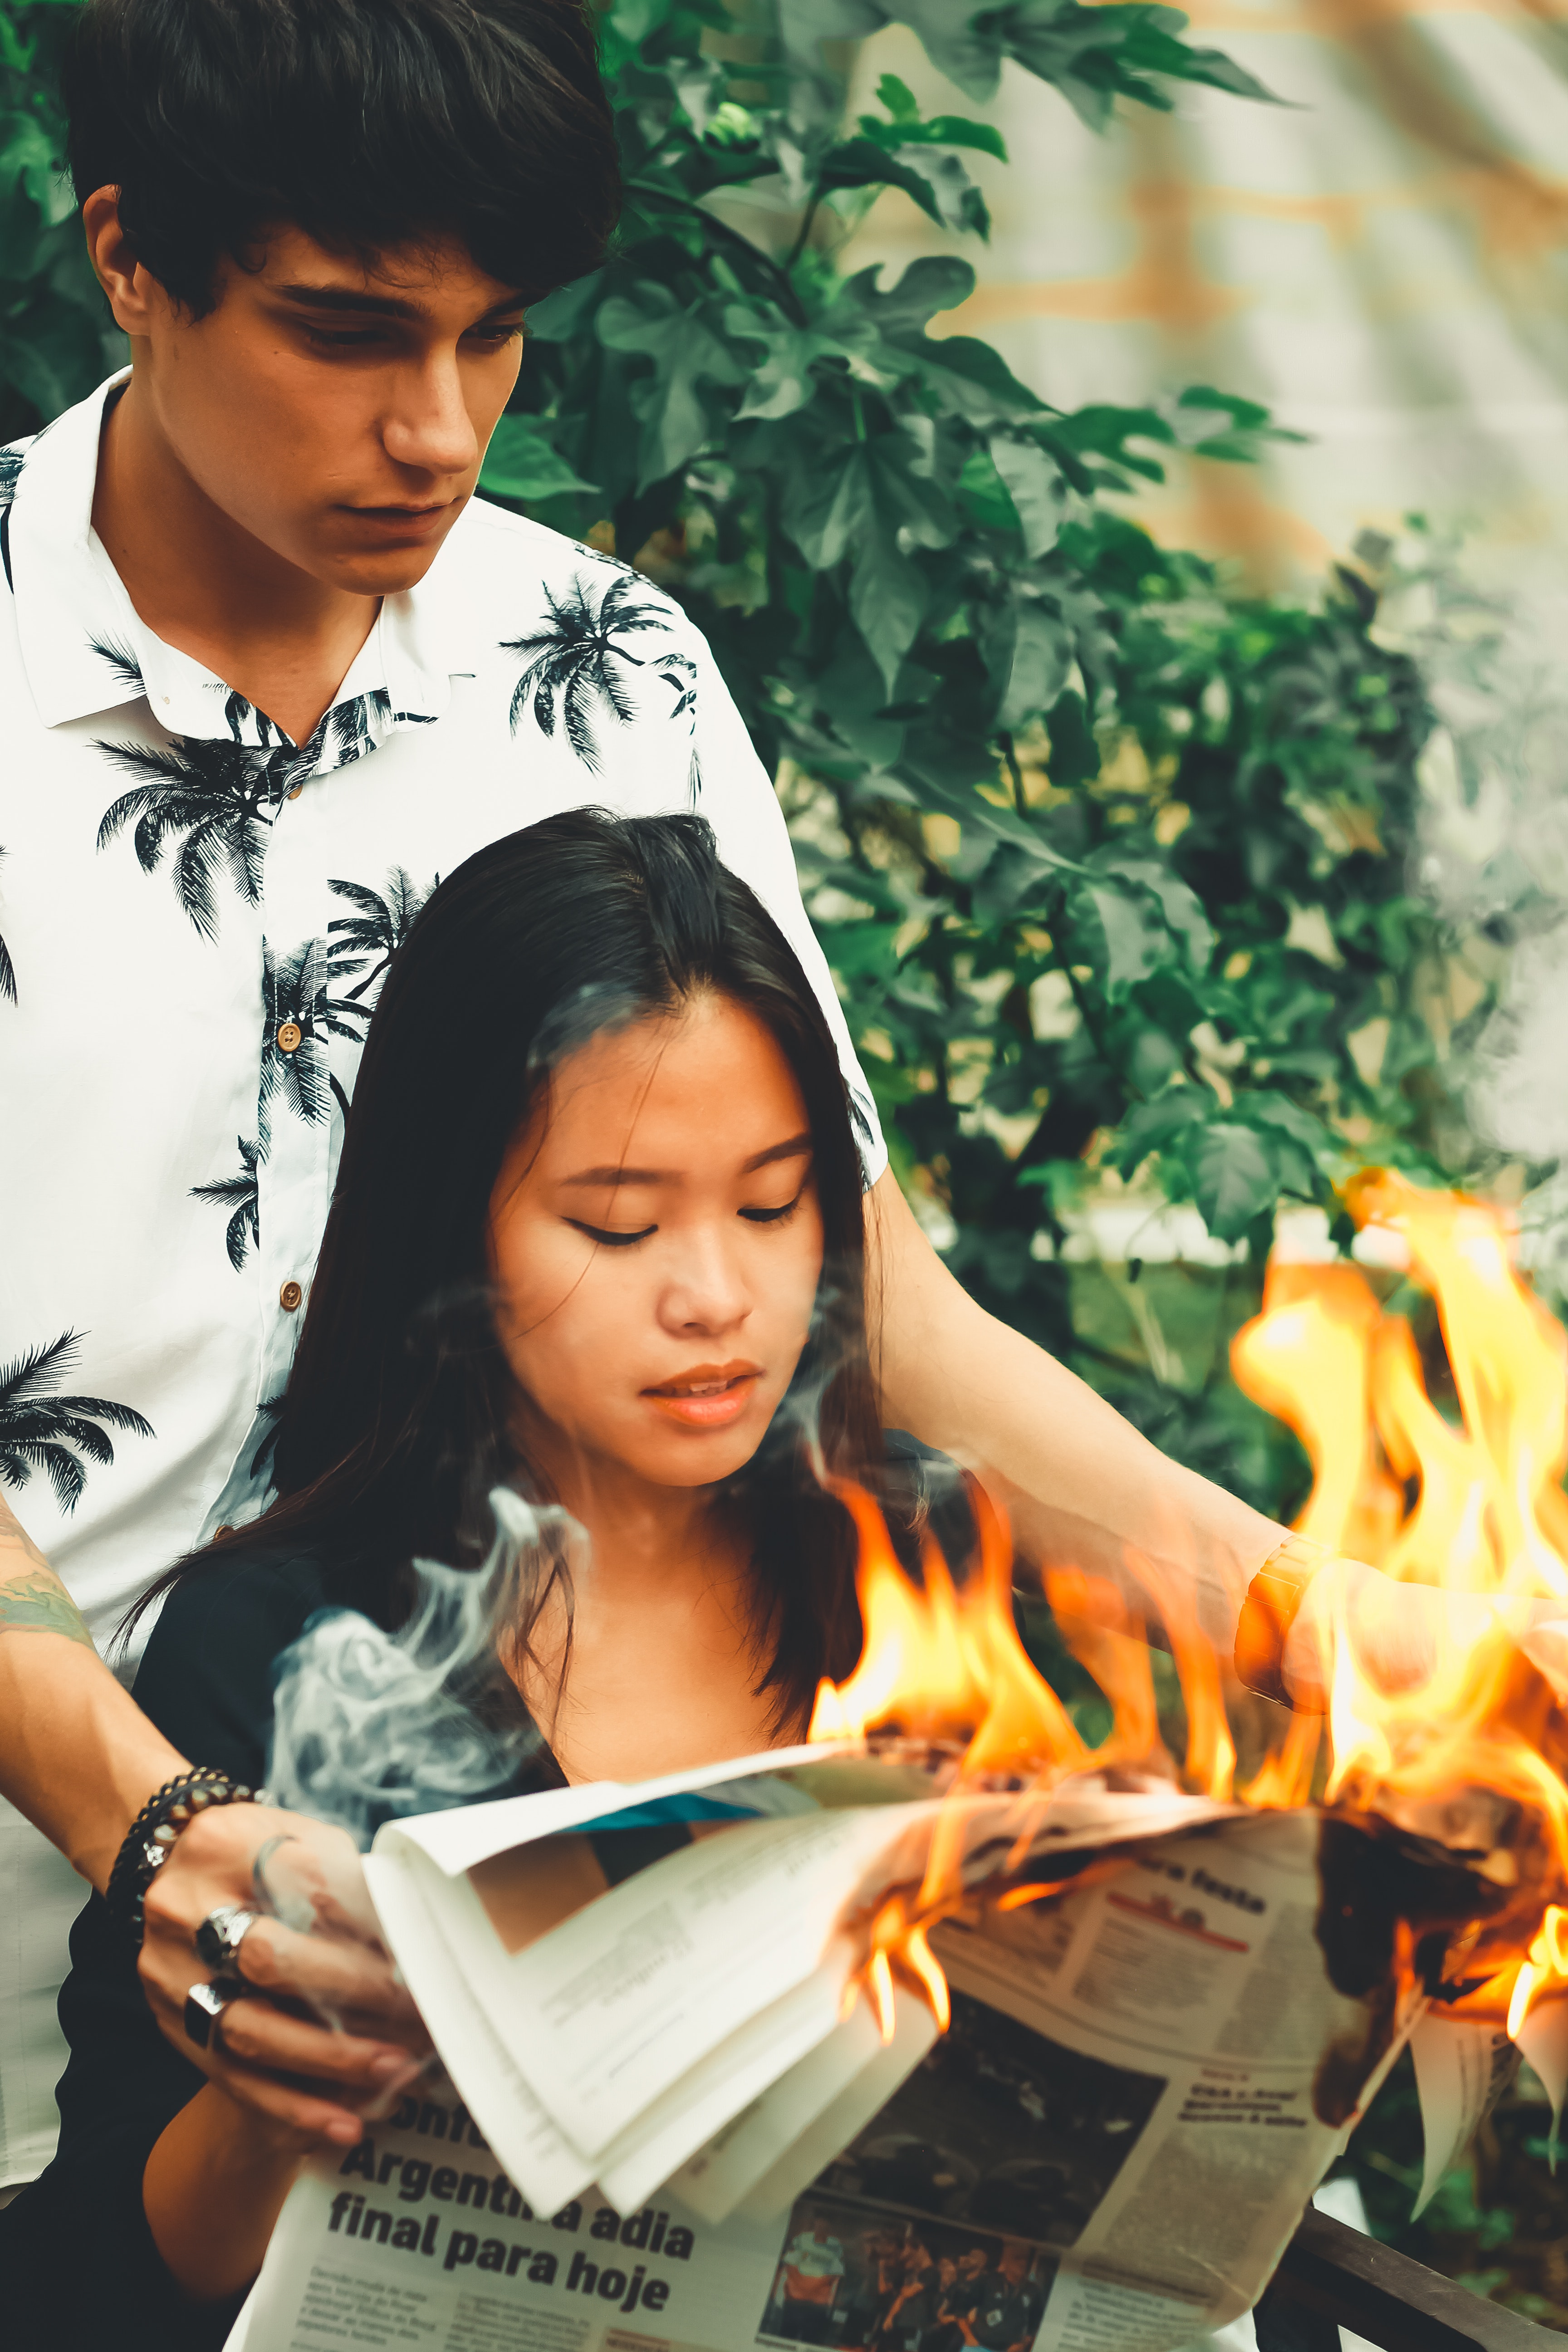
happy, daughter